Eurospy film

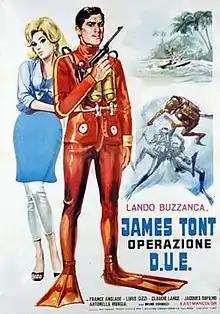
"James Tont operazione D.U.E." (1966) film poster spoofs the 007 hit "Thunderball".

Eurospy film, or Spaghetti spy film (when referring to Italian-produced films in the genre), is a genre of spy films produced in Europe, especially in Italy, France, and Spain, that either sincerely imitated or else parodied the British James Bond spy series feature films. The genre was an offshoot of the wider 1960s spy craze that had begun with James Bond in 1962 and had taken root across the Western world, lasting into the early-to-mid '70s in countries such as the UK. Britain participated in the Eurospy movement it had inspired, albeit spreading its output across lower-budget Eurospy-style copycat media and more serious productions with higher budgets than were typical of the genre.